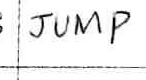
Label: jump